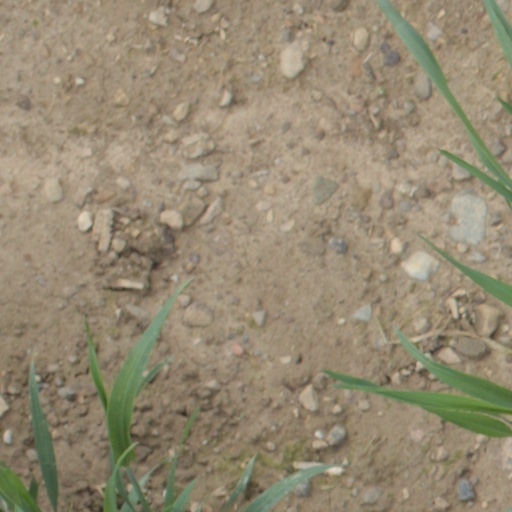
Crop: wheat